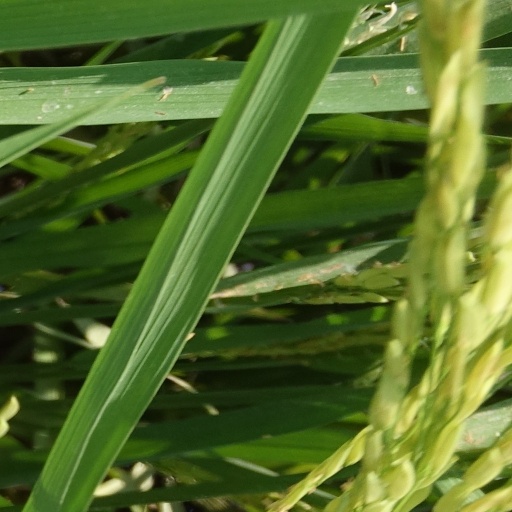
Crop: rice